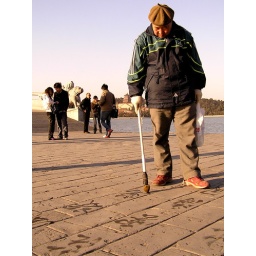
He's writing on the sidewalk in water with a big sponge brush.